24th Infantry Regiment (United States)

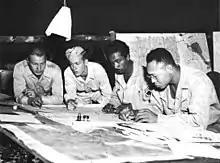
Soldiers plotting defensive positions in March of 1944.

During World War II, the 24th Infantry fought in the South Pacific Theatre as a separate regiment. Deploying on 4 April 1942 from the San Francisco Port of Embarkation, the regiment arrived on Efate in the New Hebrides Islands on 4 May 1942. A Company was sent to Espirto Santo to clear jungle with the